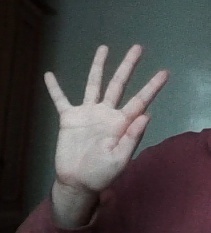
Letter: sheen